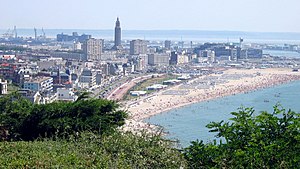
Turisme
Le Havre
Turisme kan både omfatte rene rekreationsrejser og oplevelsesrejser. Ordet kan bruges nedsættende, især om masseturismen. Det hænger sammen med, at turisme i dag kan dyrkes af alle samfundslag, hvor den tidligere var forbeholdt de besiddende.